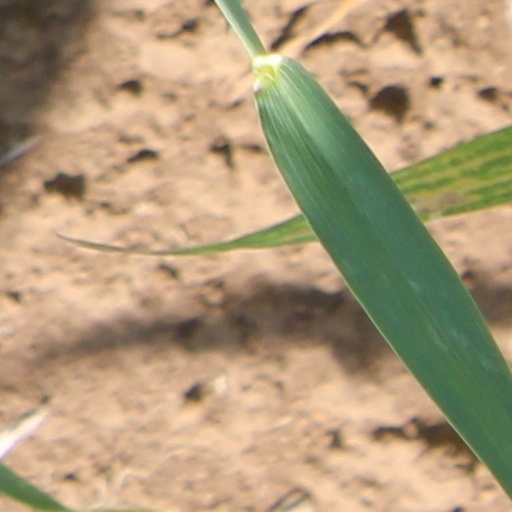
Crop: wheat